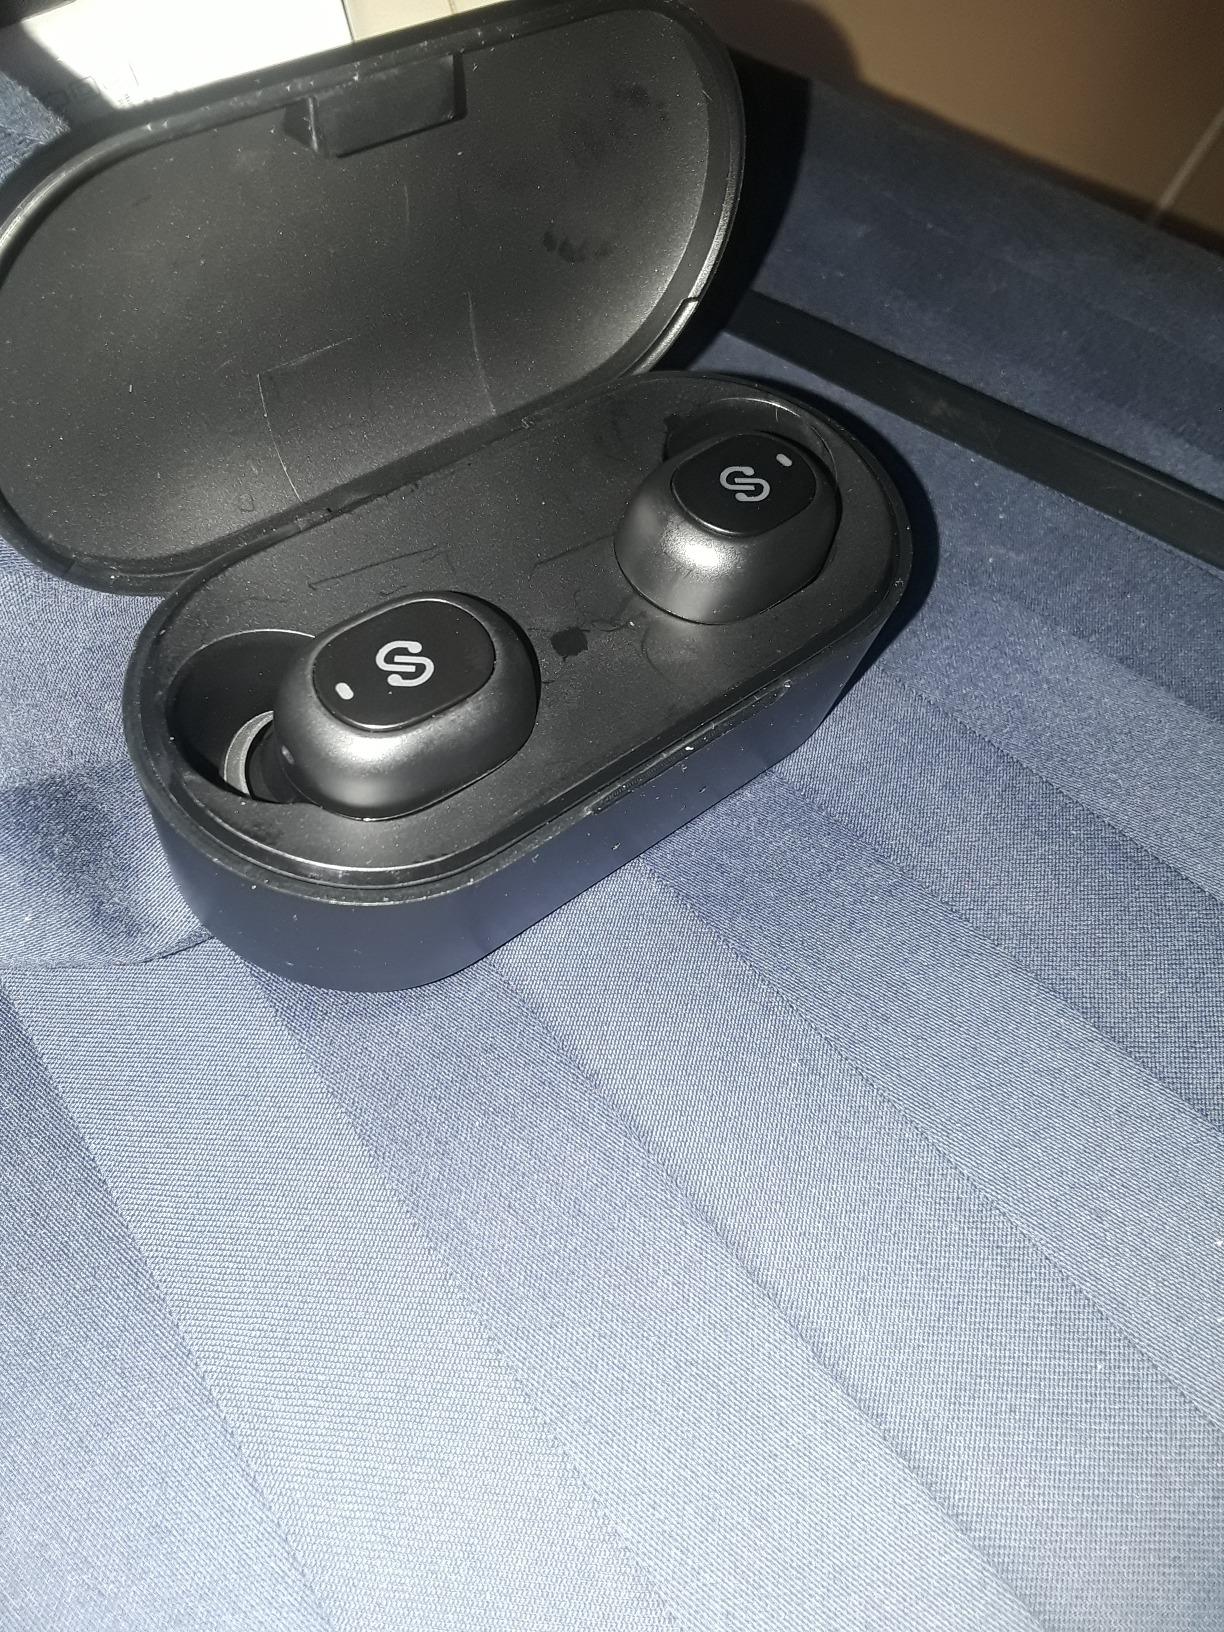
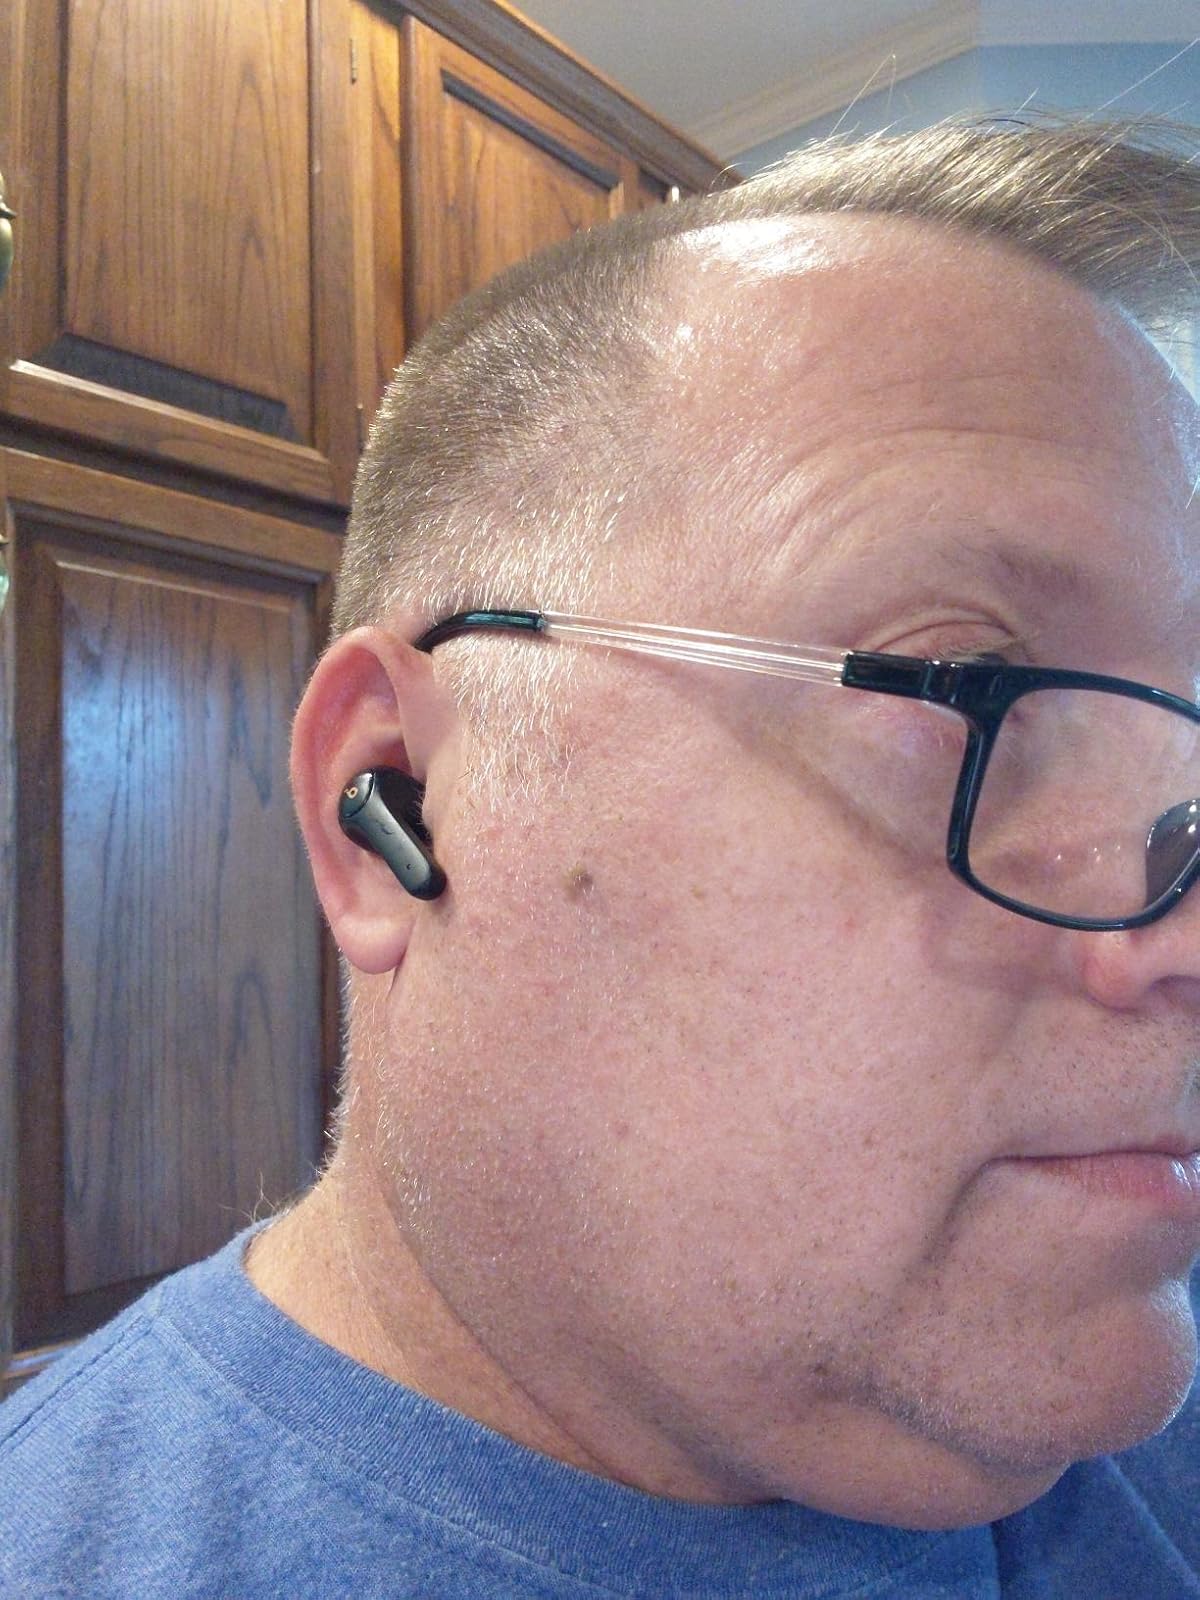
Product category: earbuds
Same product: no